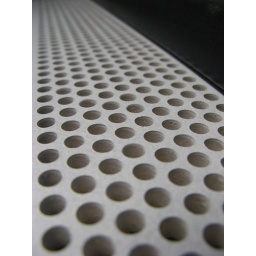
A close-up view of the air vent beneath the window on a NJ Transit train car.